Irene Berger

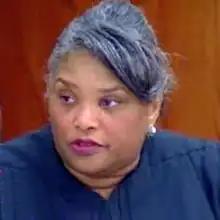

Irene Cornelia Berger (born September 27, 1954) is a United States district judge of the United States District Court for the Southern District of West Virginia.